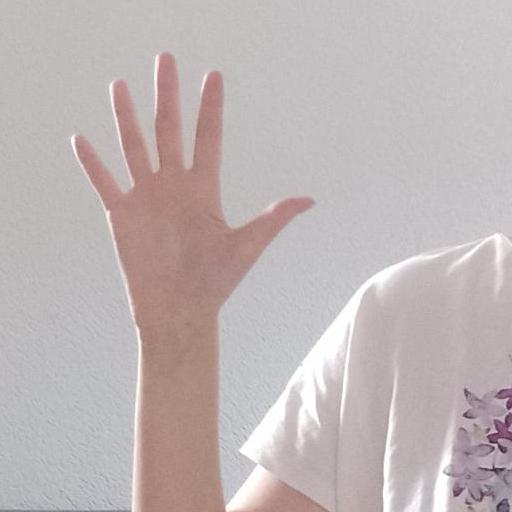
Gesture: palm